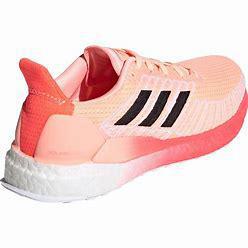
Brand: Adidas
Model: Solarboost 19